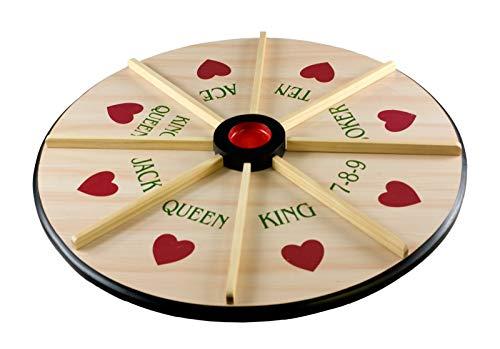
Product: STERLING Games 18" Michigan Rummy Wooden Game Set Reversible Double Sided Board
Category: Toys & Games | Games & Accessories | Board Games
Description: DOUBLE SIDED BOARD: The game board is double sided and reversible, one side for Michigan Rummy and the other for 3-in-1.
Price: $15.68
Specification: ProductDimensions:18x18x1.5inches|ItemWeight:6pounds|ShippingWeight:6.7pounds(Viewshippingratesandpolicies)|DomesticShipping:ItemcanbeshippedwithinU.S.|InternationalShipping:ThisitemcanbeshippedtoselectcountriesoutsideoftheU.S.LearnMore|ASIN:B00B9JPW7C|Itemmodelnumber:4277|Manufacturerrecommendedage:13yearsandup